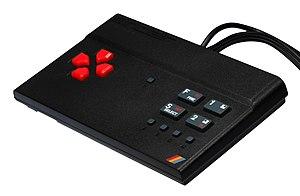
La ZX Spectrum Vega est une console développée par Retro Computers. Émulant l'ordinateur ZX Spectrum, elle sort le 24 août 2015 après une campagne de financement participatif. Elle est également fournie avec mille jeux pré-installé.
Kentucky Racing est un jeu vidéo reprenant le concept d'un stand de fête foraine où chaque joueur doit lancer des boules sur un plan incliné pour faire avancer des chevaux mécaniques, le tout simulant une course hippique. Développé par Bizarre Developments et édité par Alternative Software, Kentucky Racing est sorti en 1990 sur Amstrad CPC, Commodore 64 et ZX Spectrum.